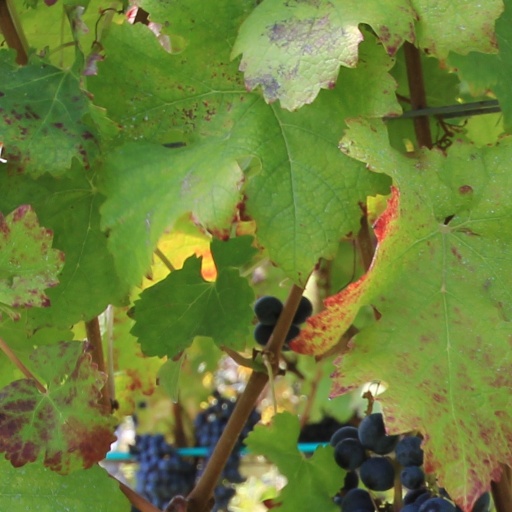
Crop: grape